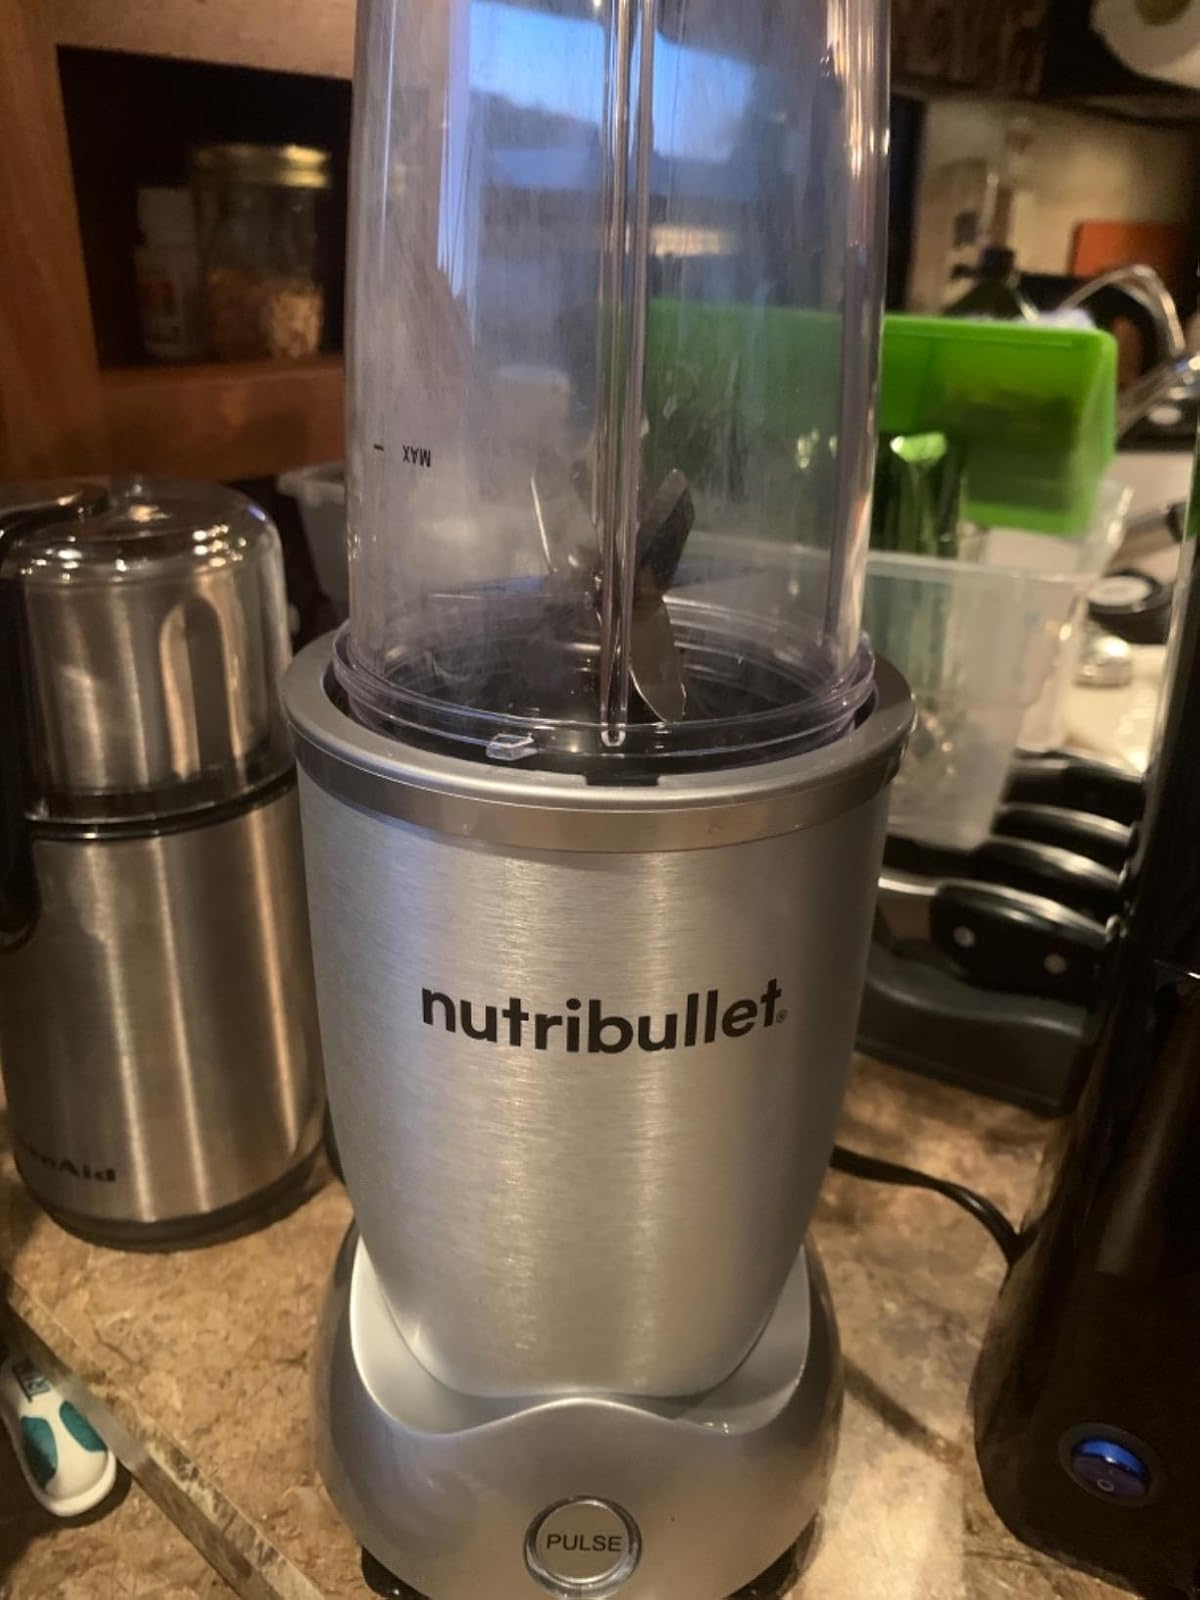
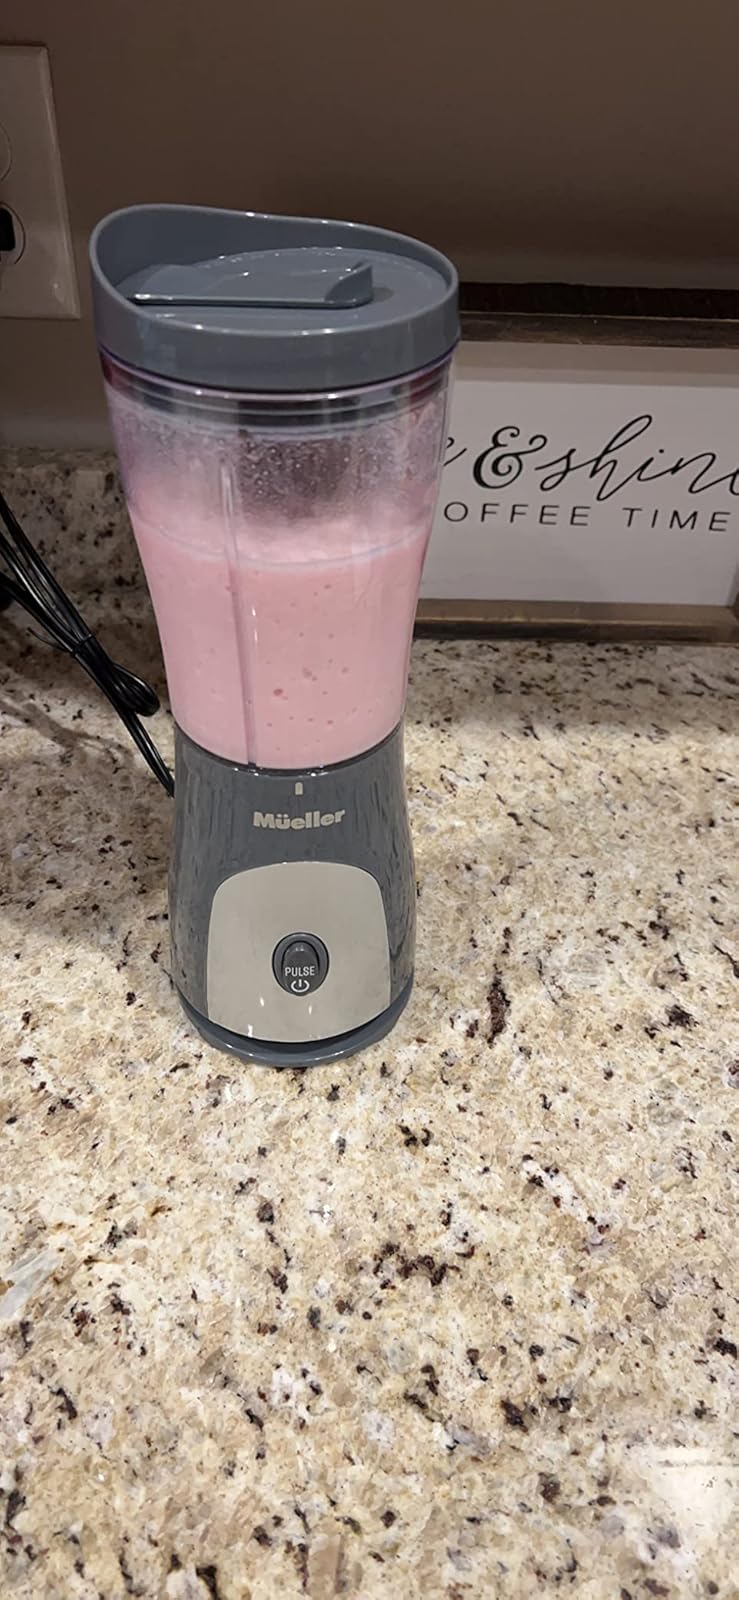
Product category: items_blender
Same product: no